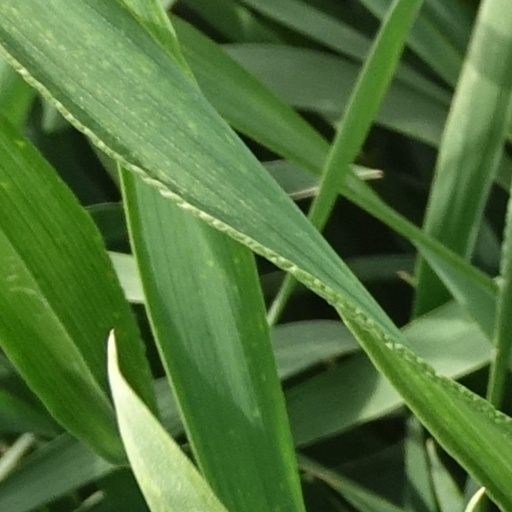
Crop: wheat